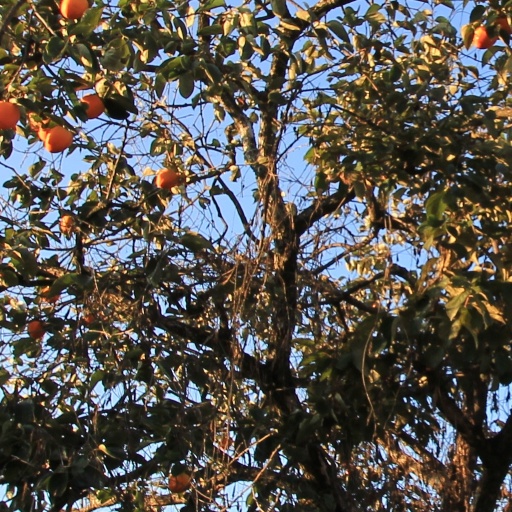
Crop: grape